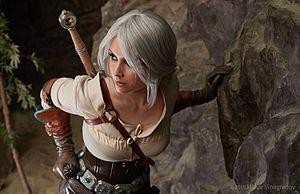
The Witcher 3: Wild Hunt est un jeu vidéo de type action-RPG développé par le studio polonais CD Projekt RED. Sorti le 19 mai 2015 sur PC, PlayStation 4 et Xbox One, puis sur Nintendo Switch le 15 octobre 2019, il fait suite narrativement à The Witcher et The Witcher 2: Assassins of Kings. Il est ainsi le troisième jeu vidéo à prendre place dans l'univers littéraire du Sorceleur, créé par l'écrivain polonais Andrzej Sapkowski, mais aussi le dernier à présenter les aventures de Geralt de Riv.